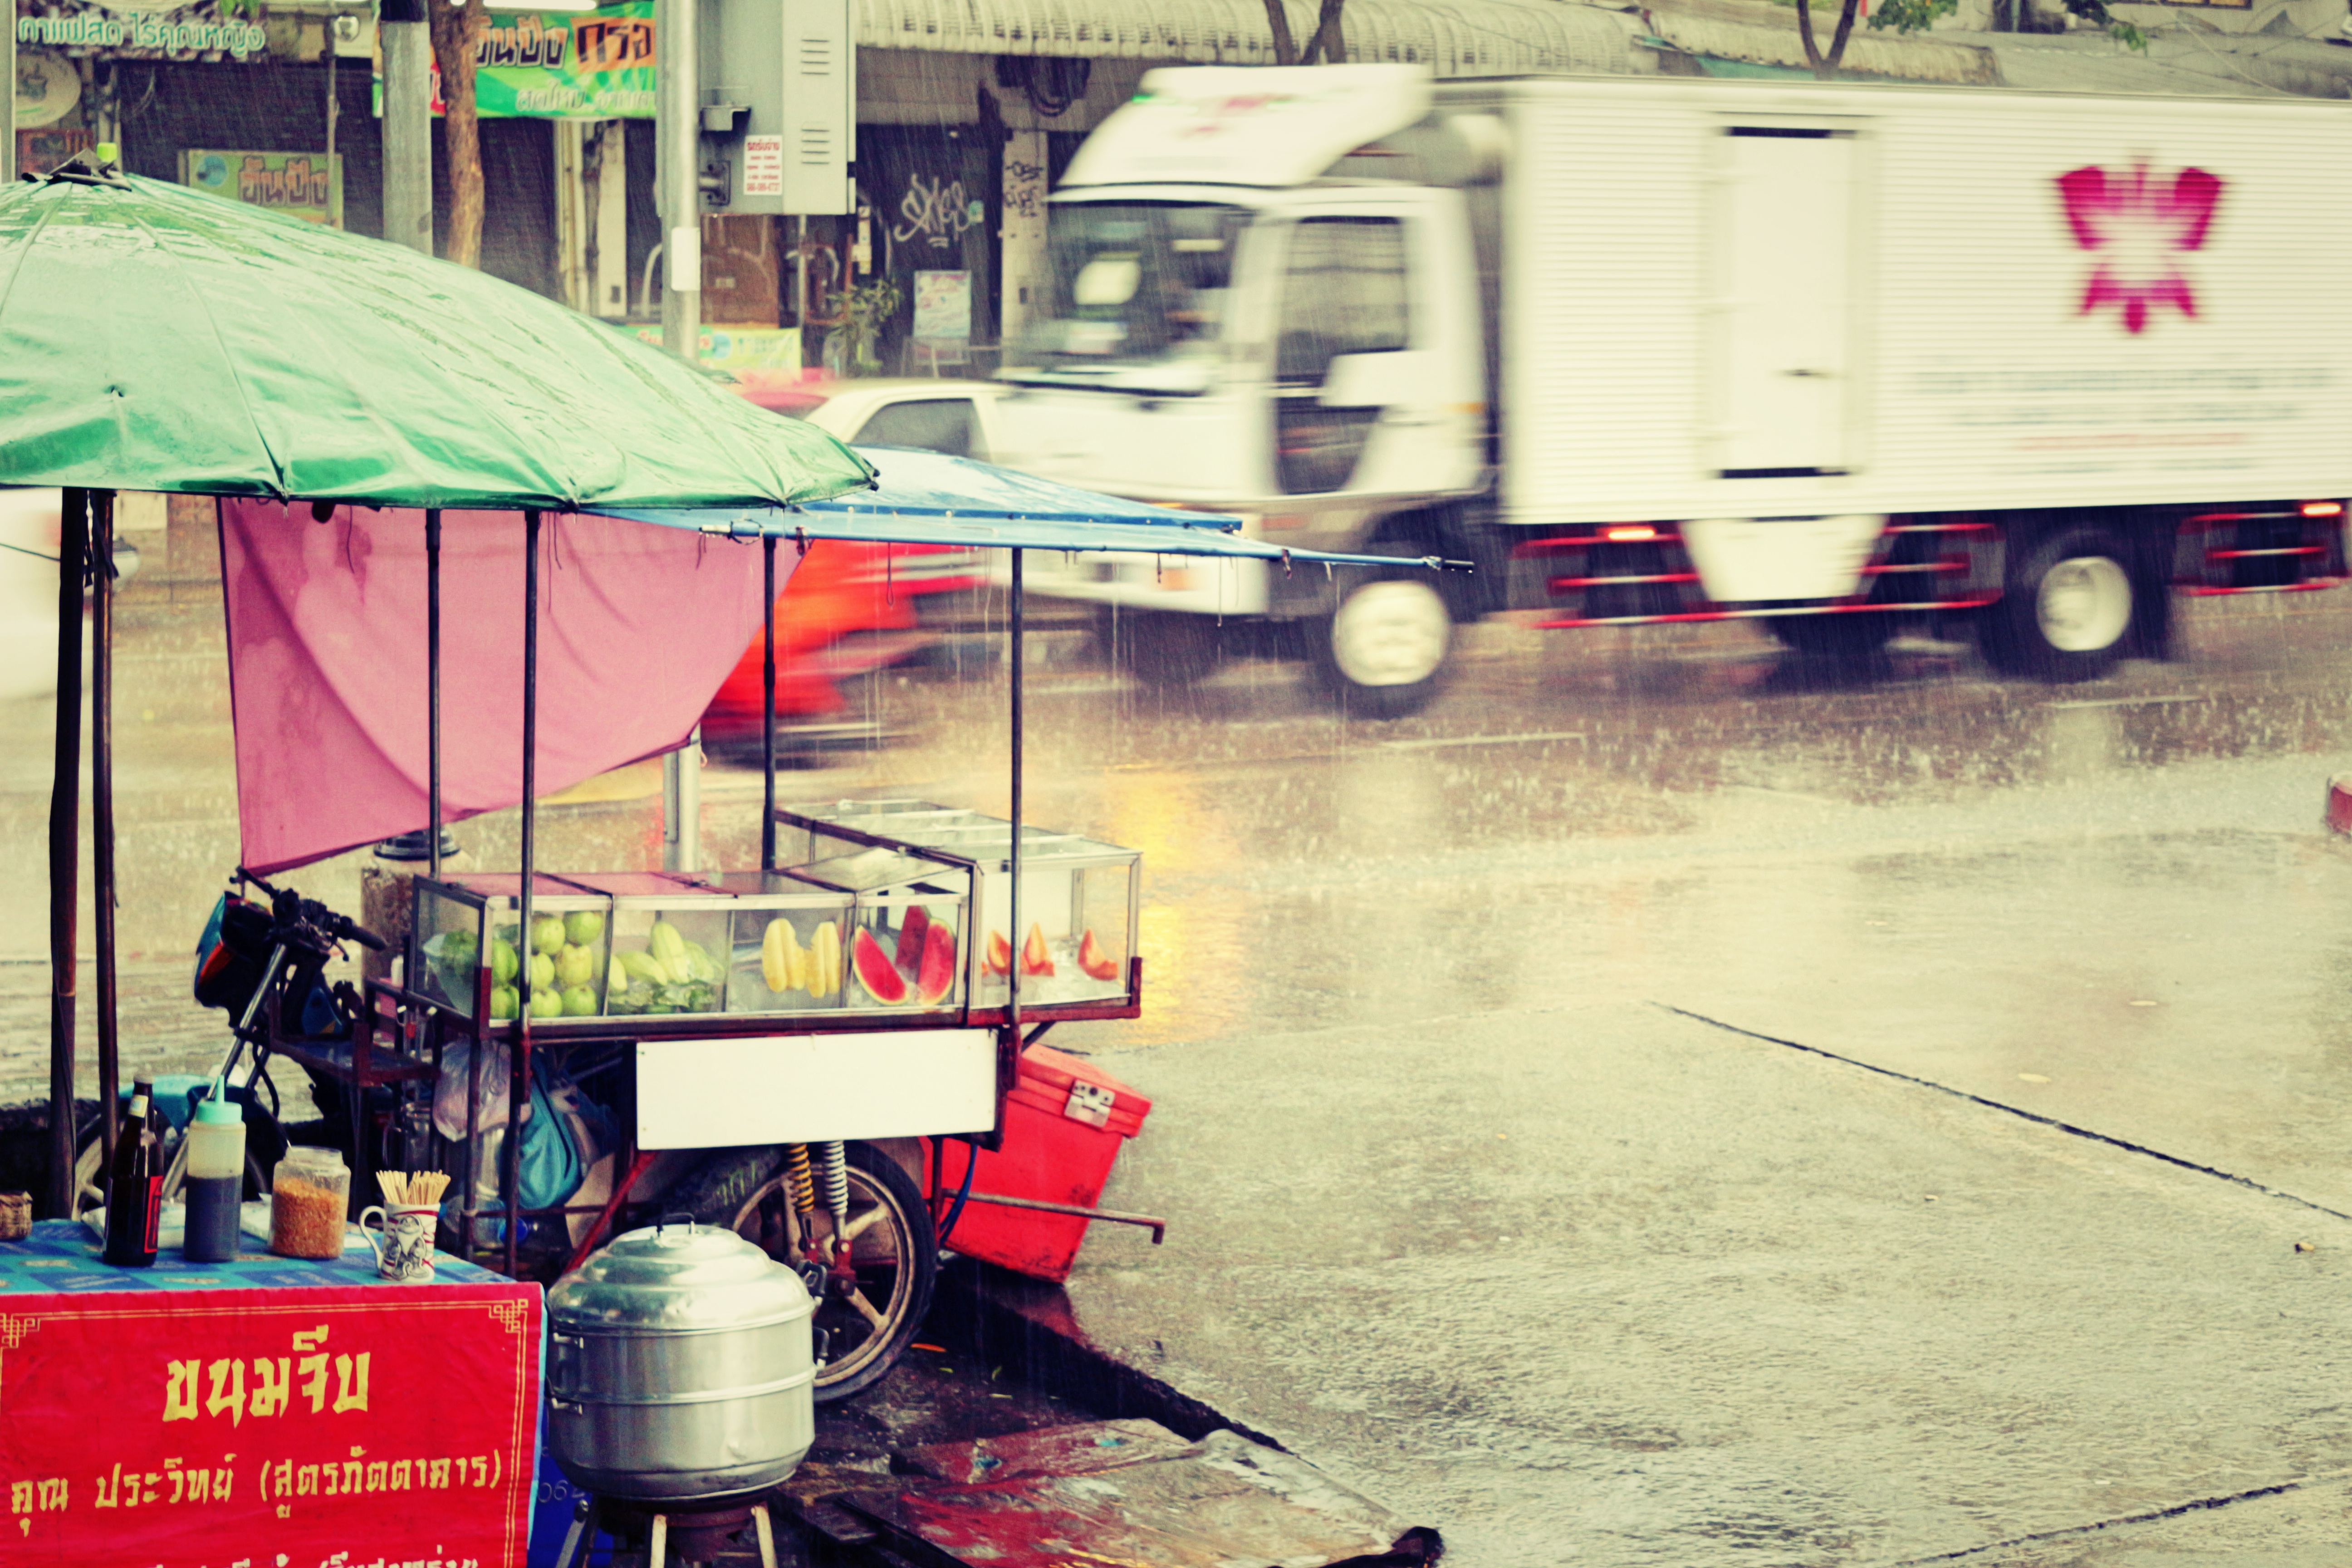
road, street, vehicle, color